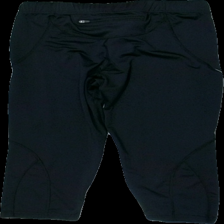
View: back
Type: Tights
Category: Ladies
Brand: Not in the list
Brand text on label: equipe sport
Colors: Black
Material: 100% polyester
Cut: Cropped
Size: 44
Season: All
Trend: Sports
Damage location: top center
Price range: <50
Recommended usage: Export
Description: svarta tights som går till knäna, noppriga